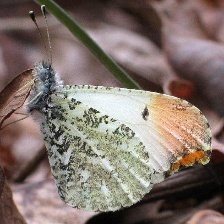
Species: ORANGE TIP
Butterfly family (ImageNet category): cabbage_butterfly